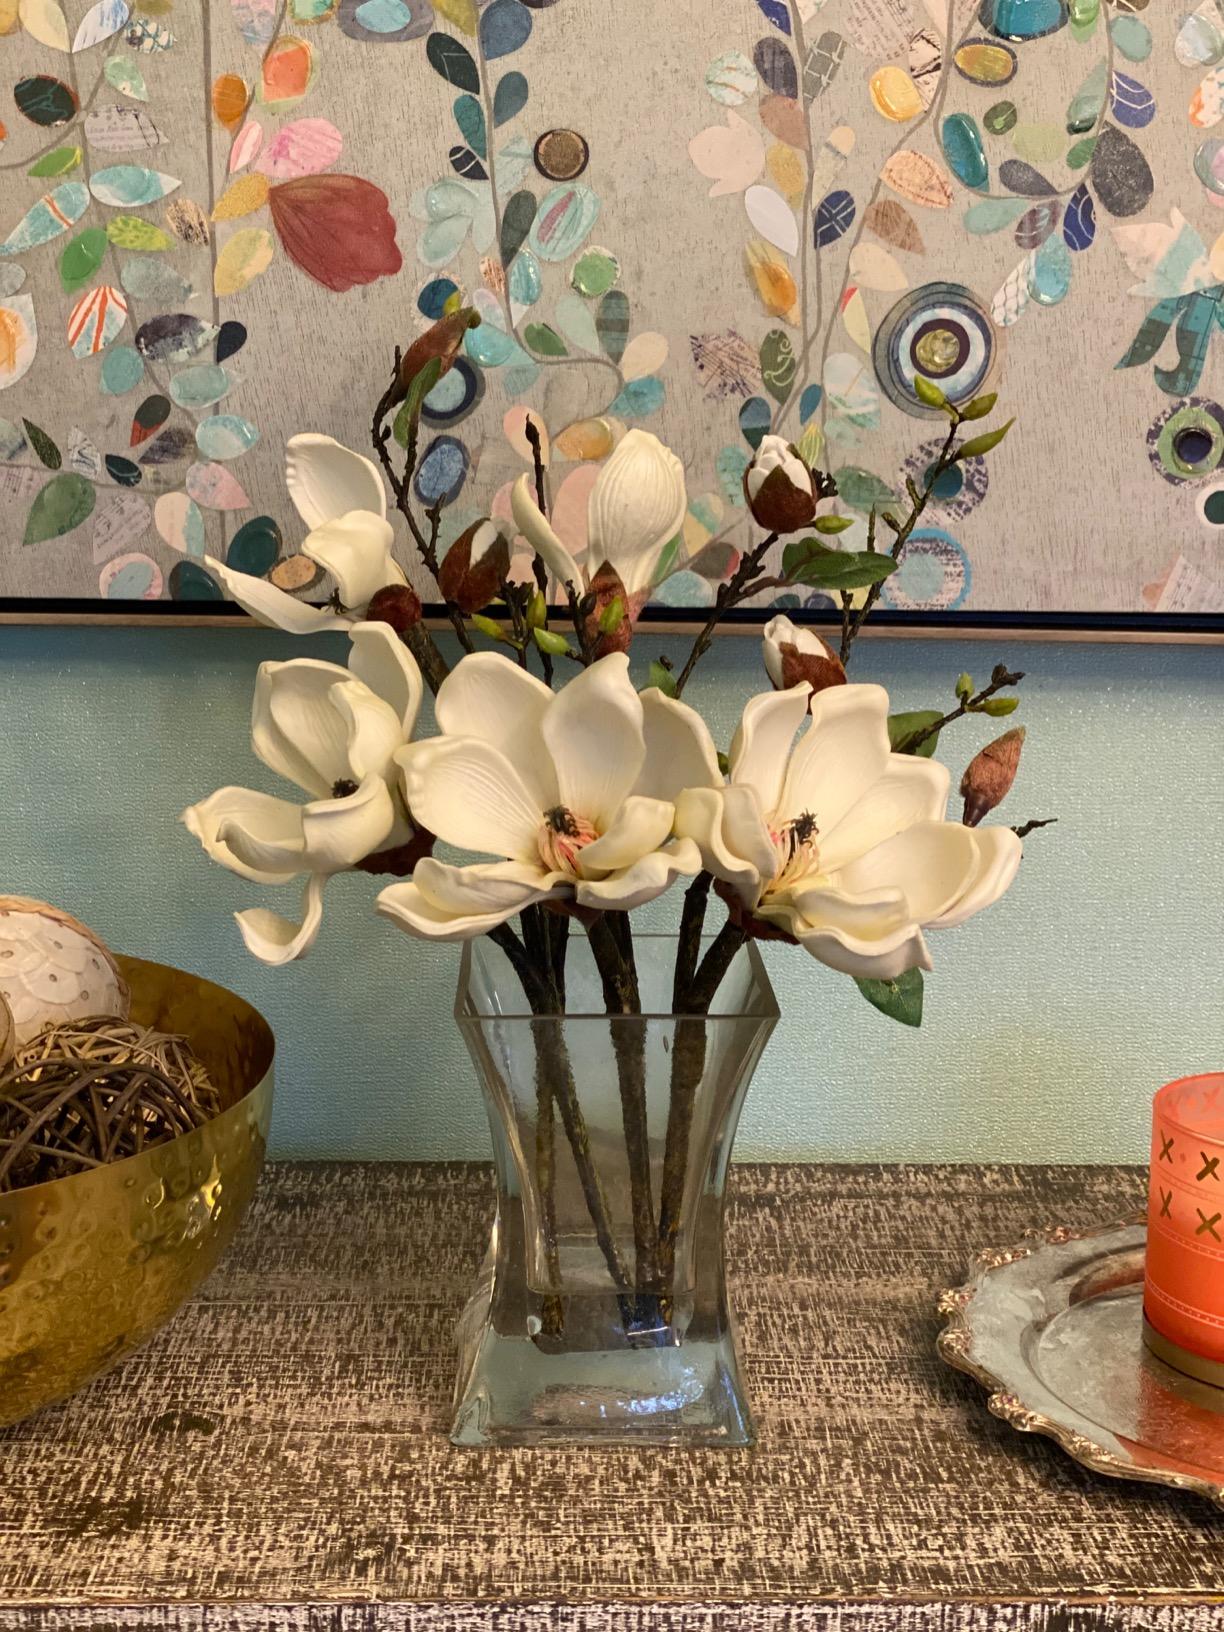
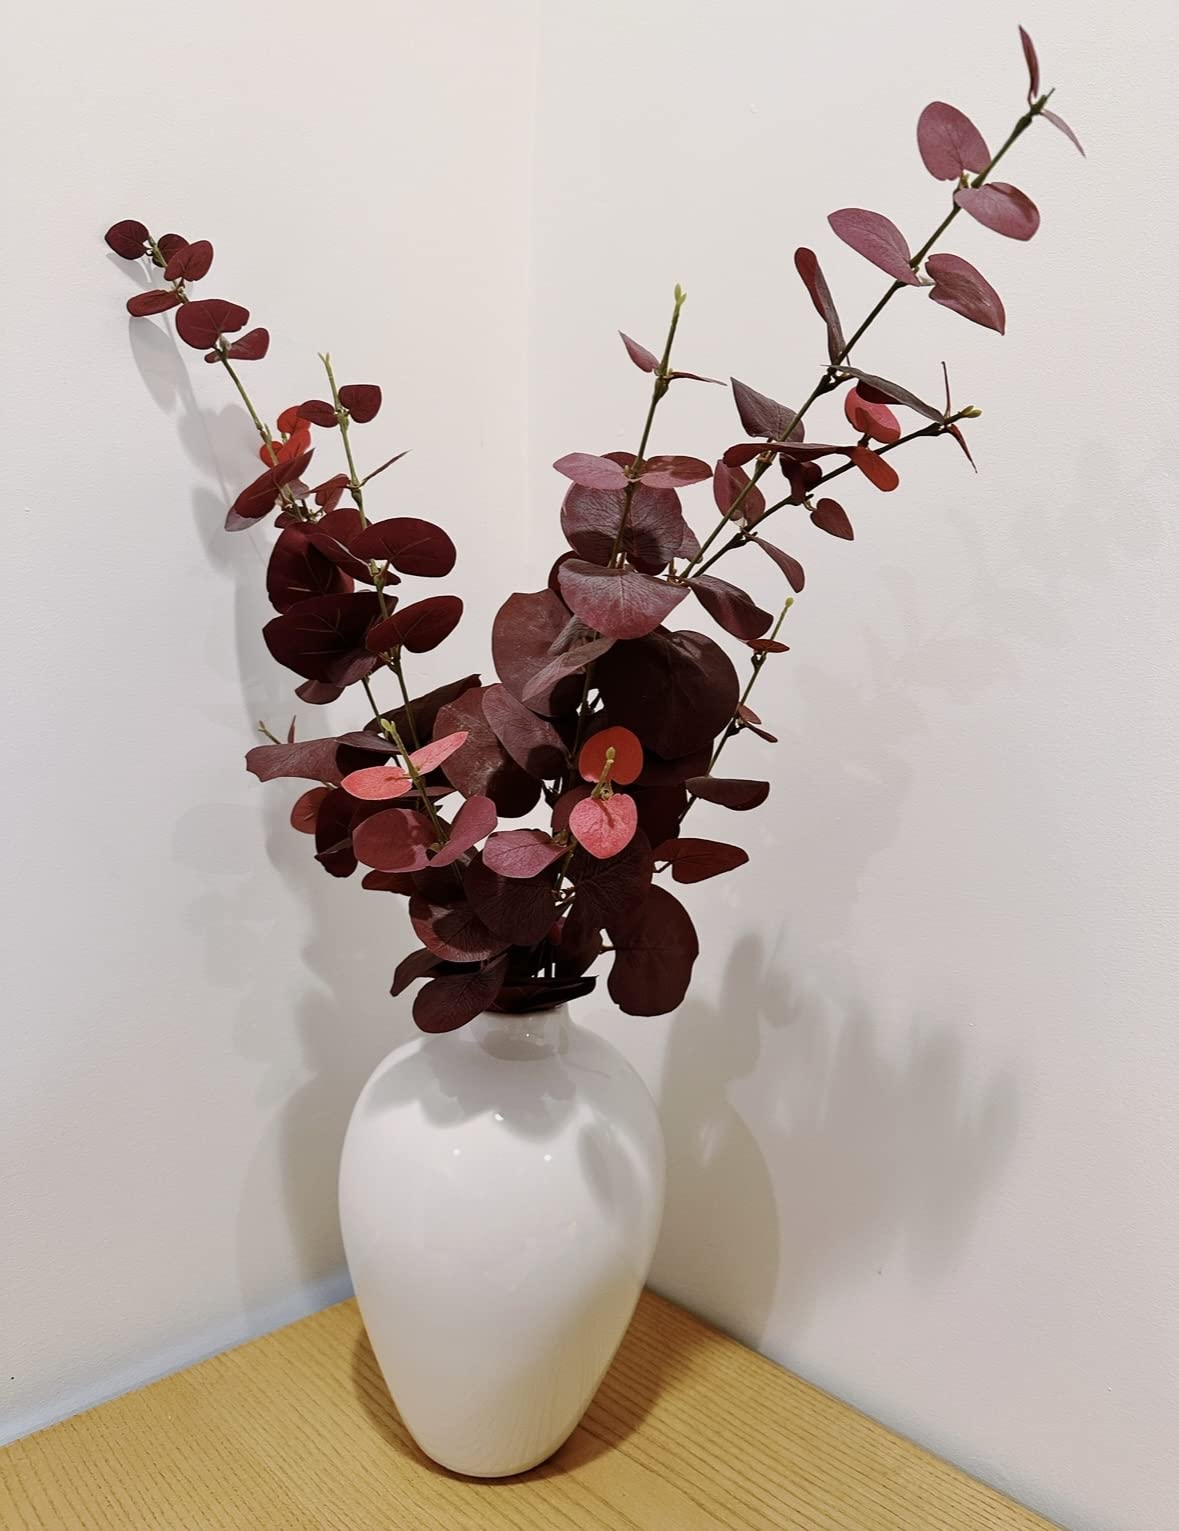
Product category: vase
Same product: no